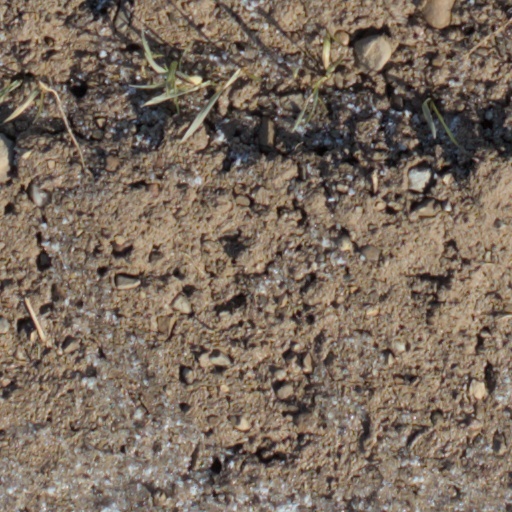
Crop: wheat